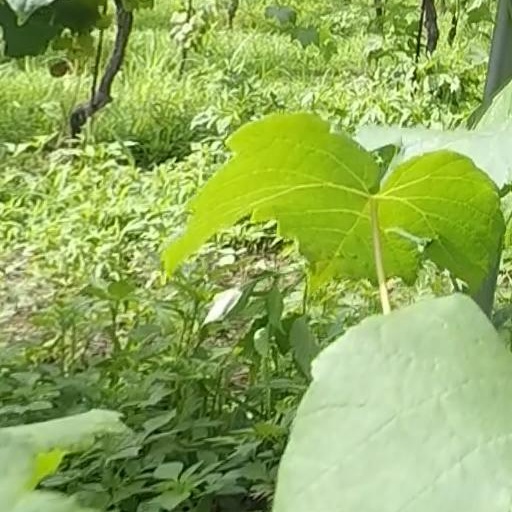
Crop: grape